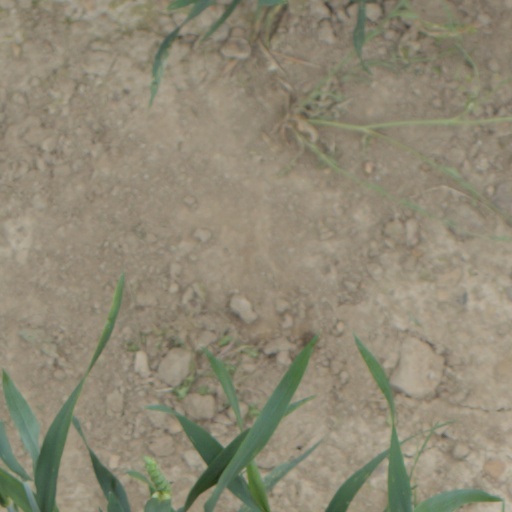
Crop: wheat